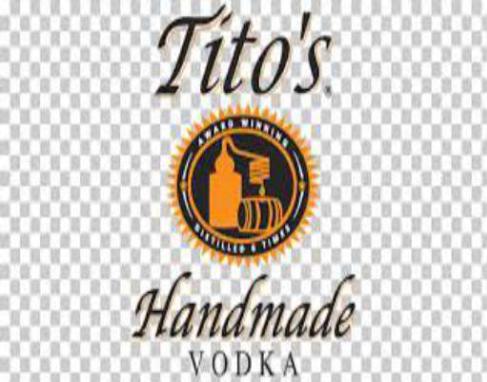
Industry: Food